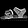
Label: Sandal